Guild of Saint Luke

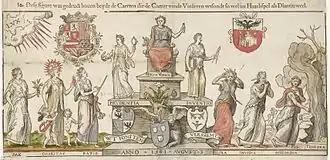
Printed invitation to other chambers of rhetoric by the Antwerp "Violieren", for a "landjuweel" event, lasting 19 days, in 1561

Guilds of St. Luke in the Dutch Republic began to reinvent themselves as cities there changed over to Protestant rule, and there were dramatic movements in population. Many St. Luke guilds reissued charters to protect the interests of local painters from the influx of southern talent from places like Antwerp and Bruges. Many cities in the young republic became more important artistic centres in the late sixteenth and early seventeenth centuries. Amsterdam was the first city to reissue a St. Luke's charter after the reformation in 1579, and it included painters, sculptors, engravers, and other trades dealing specifically in the visual arts. When trade between the Spanish Netherlands and the Dutch Republic resumed with the Twelve Years' Truce in 1609, immigration increased and many Dutch cities reissued guild charters as a form of protection against the great number of paintings that began to cross the border.